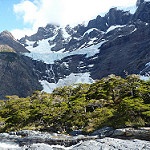
Label: glacier